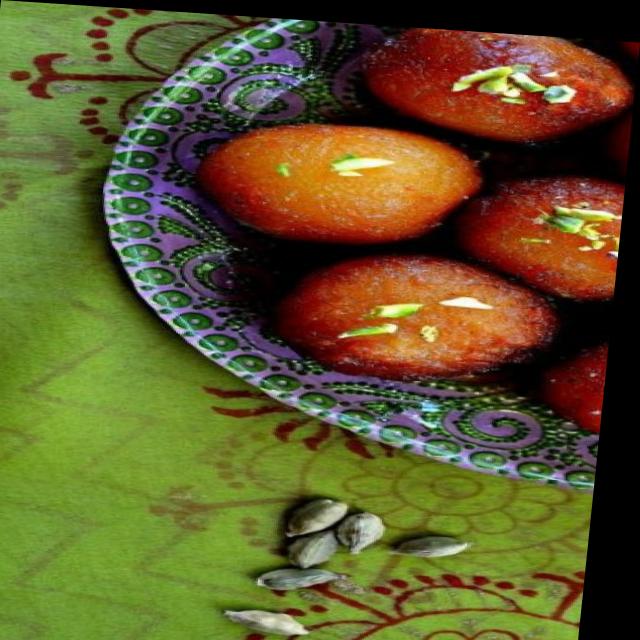
Dish: gulab_jamun